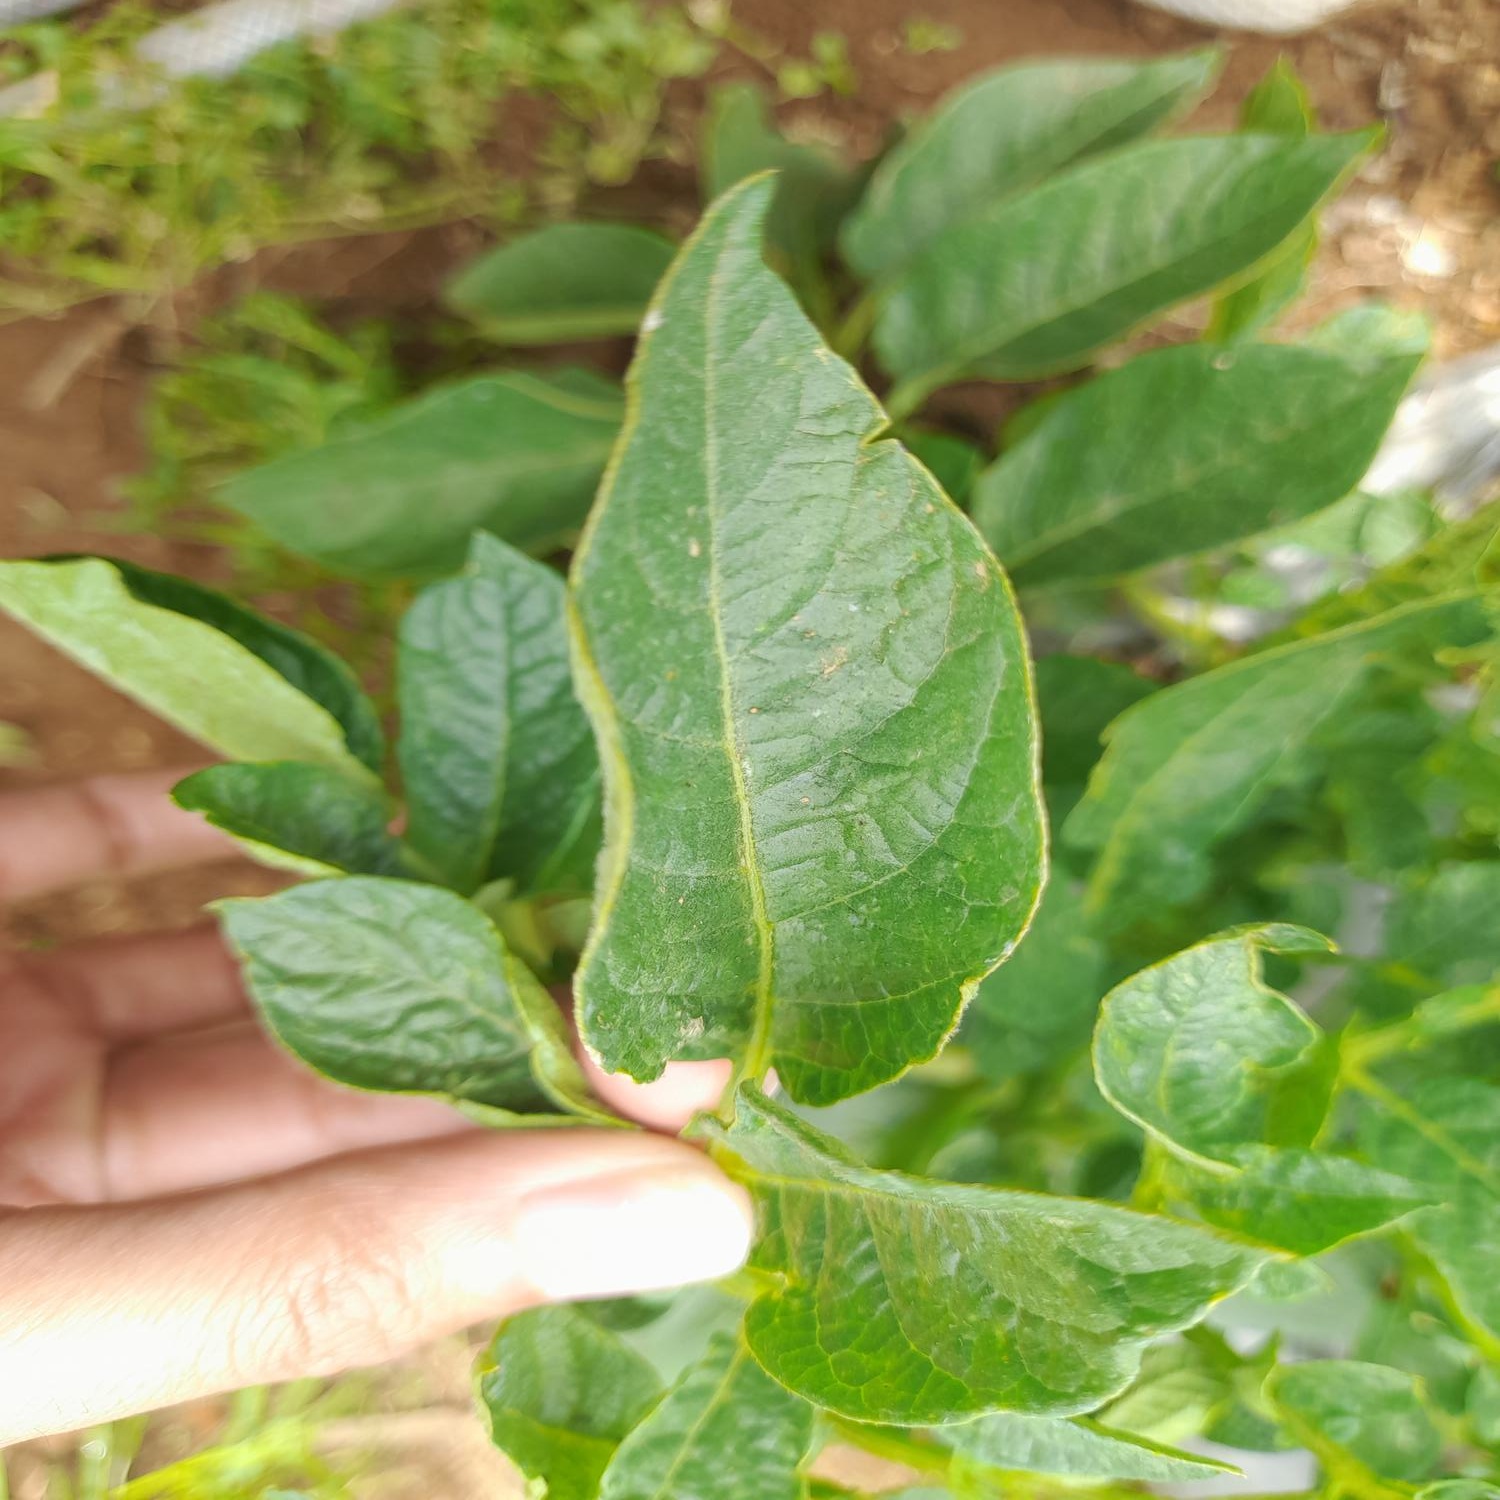
Etiqueta: Virus